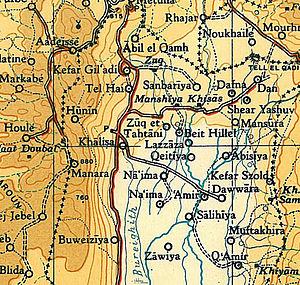
Hunin était un village arabe de Palestine situé dans le Doigt de Galilée à proximité de la frontière libanaise. C'était le deuxième plus grand village du district de Safed. Il a été évacué en 1948.